Tourism in Brisbane

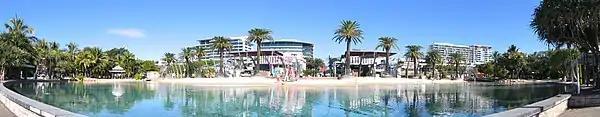
A panorama view of Streets Beach, South Bank Parklands

Also located within the Entertainment District of South Bank, the Queensland Performing Arts Centre has a number of theatres and auditoriums showcasing various famous shows and operas annually. Some of the most recognized shows featured at the centre include "Mamma Mia!", "The Phantom of the Opera", "Wicked", "Jersey Boys", and International Gala.